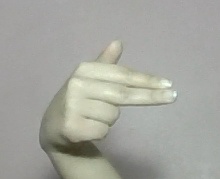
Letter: ghain